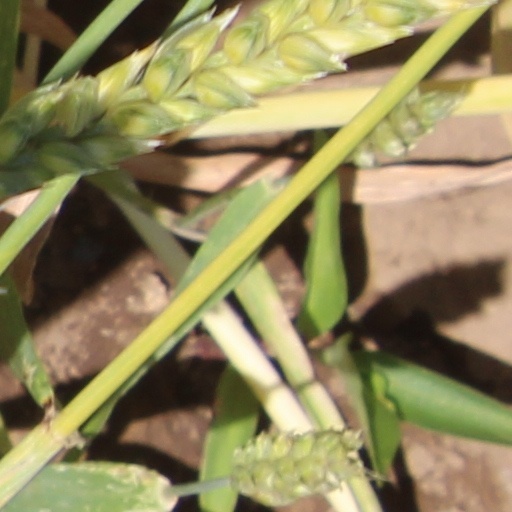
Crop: wheat